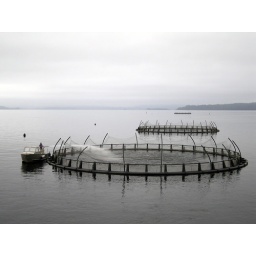
The guy in the boat is spraying fish food into the pen.